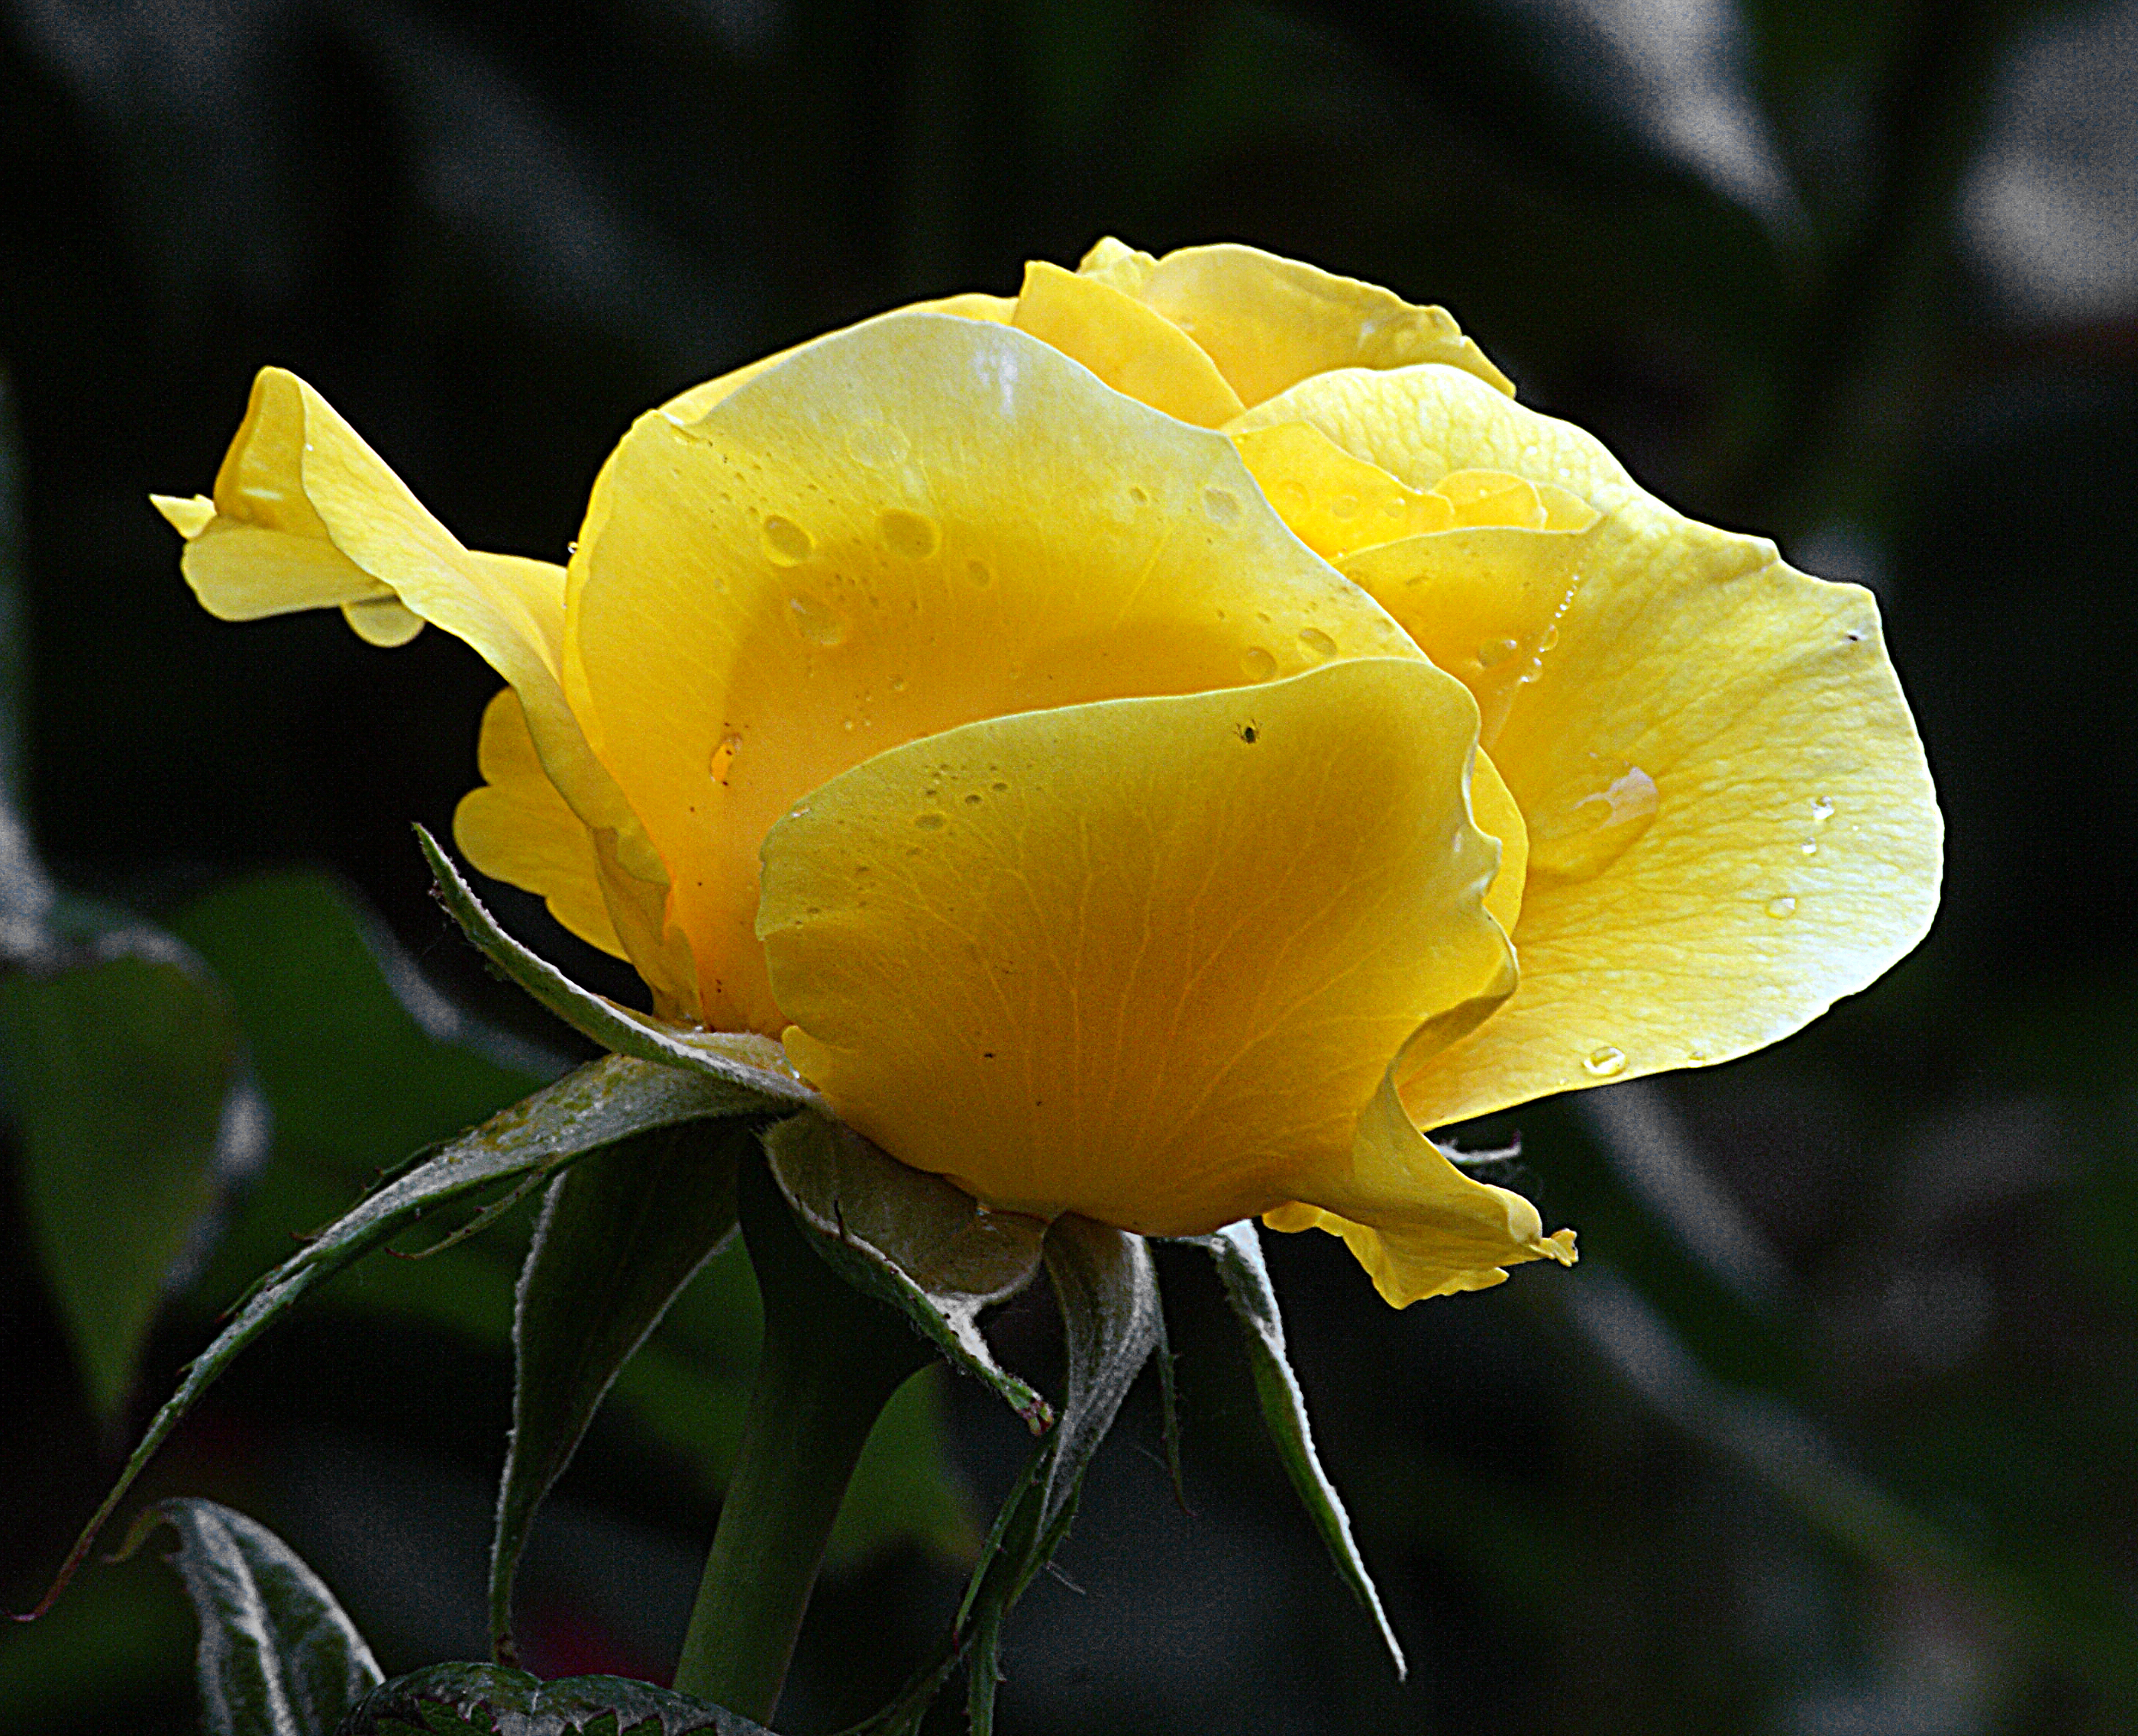
nature, plant, photography, flower, petal, rose, botany, yellow, flora, flowers, close up, roses, gardens, blooms, florals, goldenweddingrose, macro photography, flowering plant, garden roses, rose family, plant stem, land plant, austrian briar